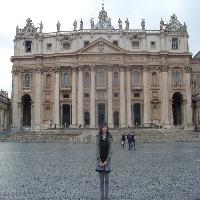
Weather: cloudy or overcast